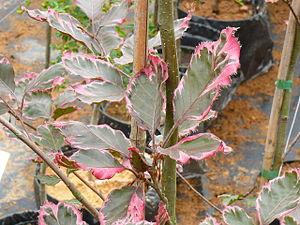
Le Hêtre commun, Fagus sylvatica, couramment désigné simplement comme le hêtre est une espèce d'arbres à feuilles caduques, indigène d'Europe, appartenant à la famille des Fagaceae, tout comme le chêne et le châtaignier.